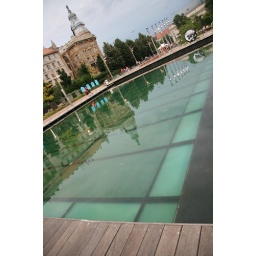
There is a music club under the water.. the roof to the club looks up through the water into the Budapest night.